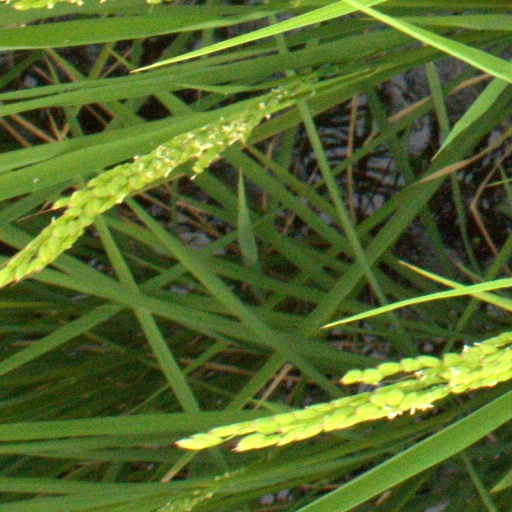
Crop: rice